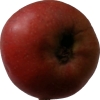
Label: Apple 17